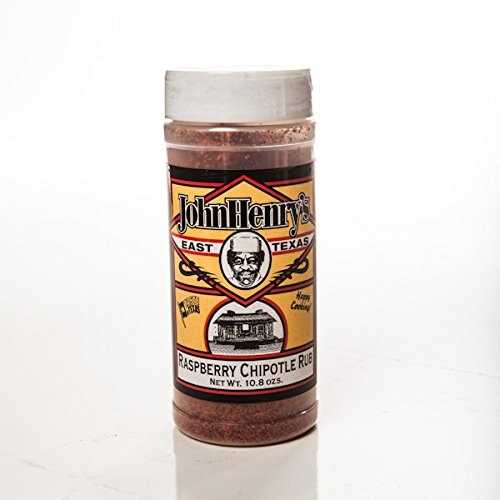
Item Name: John Henry's Raspberry Chipotle Rub
Product Description: A specialty rub for select customers, John Henry's Raspberry Chipotle Rub combines the smoky flavor of chipotle peppers with the sweet, tart flavor of a raspberry. When we sample this rub, it's always interesting to learn what customers plan to cook with it...right now, salmon steaks seem to be leading the way.
Value: 10.8
Unit: Ounce

Price: 18.25